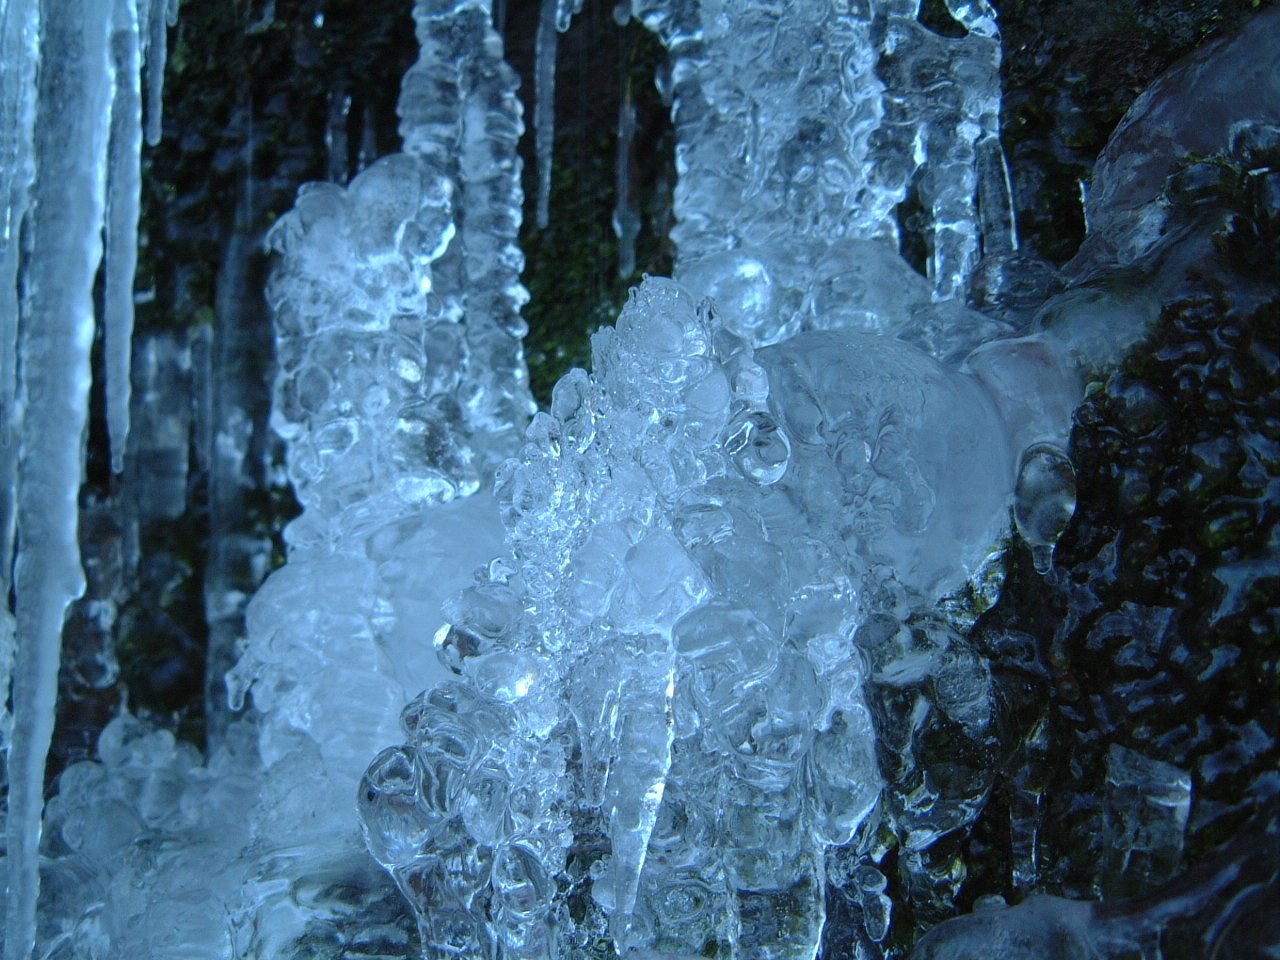
tree, water, nature, forest, snow, winter, frost, formation, ice, season, icicle, freezing